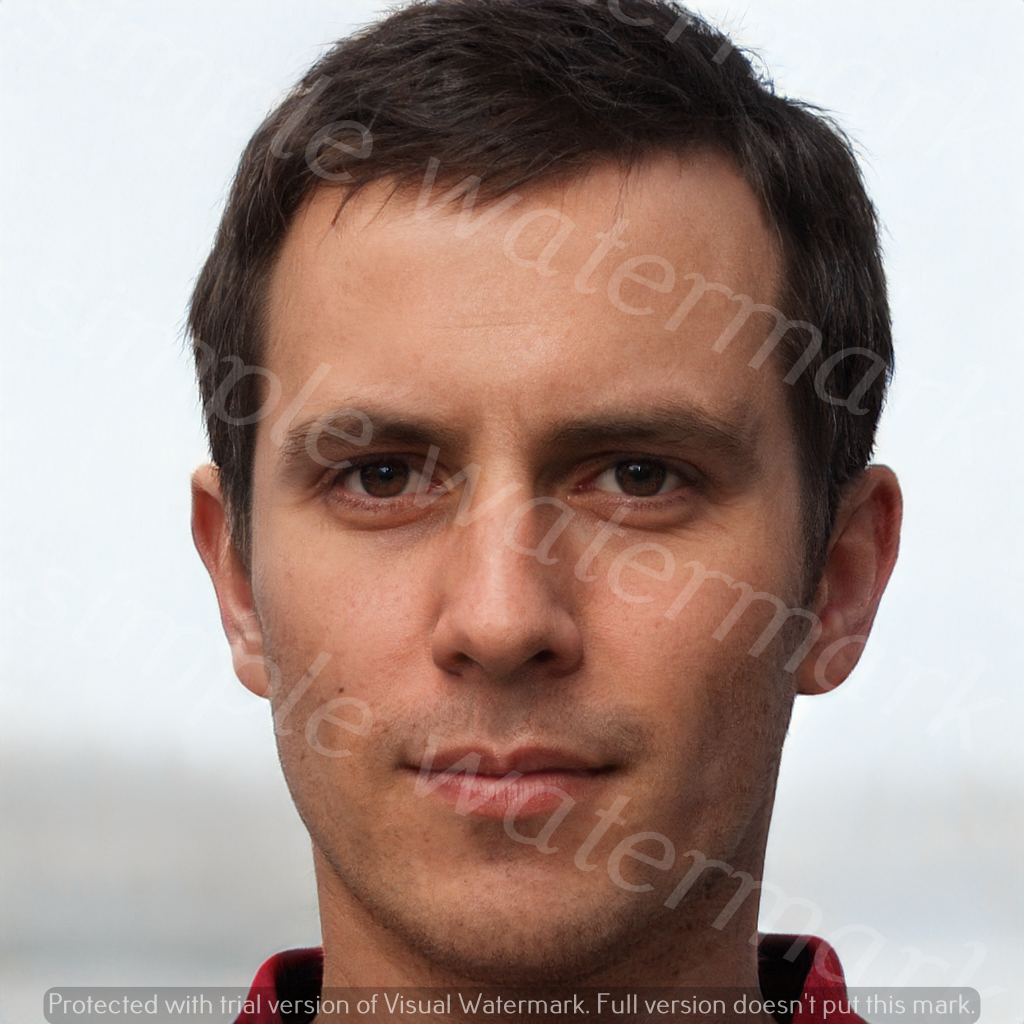
Label: Watermark